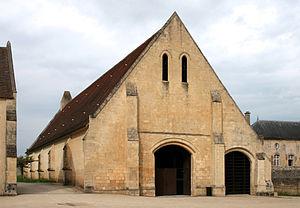
Une grange dîmière, grange dîmeresse ou grange aux dîmes, est un bâtiment permettant d'entreposer le résultat de la collecte de la dîme, un impôt de l'Ancien Régime en faveur de l'Église catholique portant principalement sur les revenus agricoles collectés.
La dîme ou dime ou décime est une contribution financière dans le judaïsme et le christianisme pour soutenir les démunis et les serviteurs de Dieu.
L'Institut mémoires de l'édition contemporaine est une association française créée en 1988 à l'initiative de chercheurs et de professionnels de l'édition pour rassembler des fonds d'archives et d'études consacrés aux principales maisons d'édition, aux revues et aux différents acteurs de la vie du livre et de l'écrit du XXᵉ siècle : éditeurs, écrivains, historiens, philosophes, critiques, traducteurs, graphistes, libraires, imprimeurs, revuistes, journalistes, directeurs littéraires.